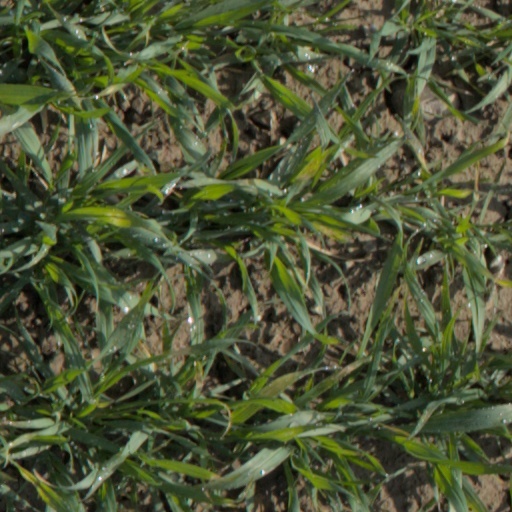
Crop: wheat